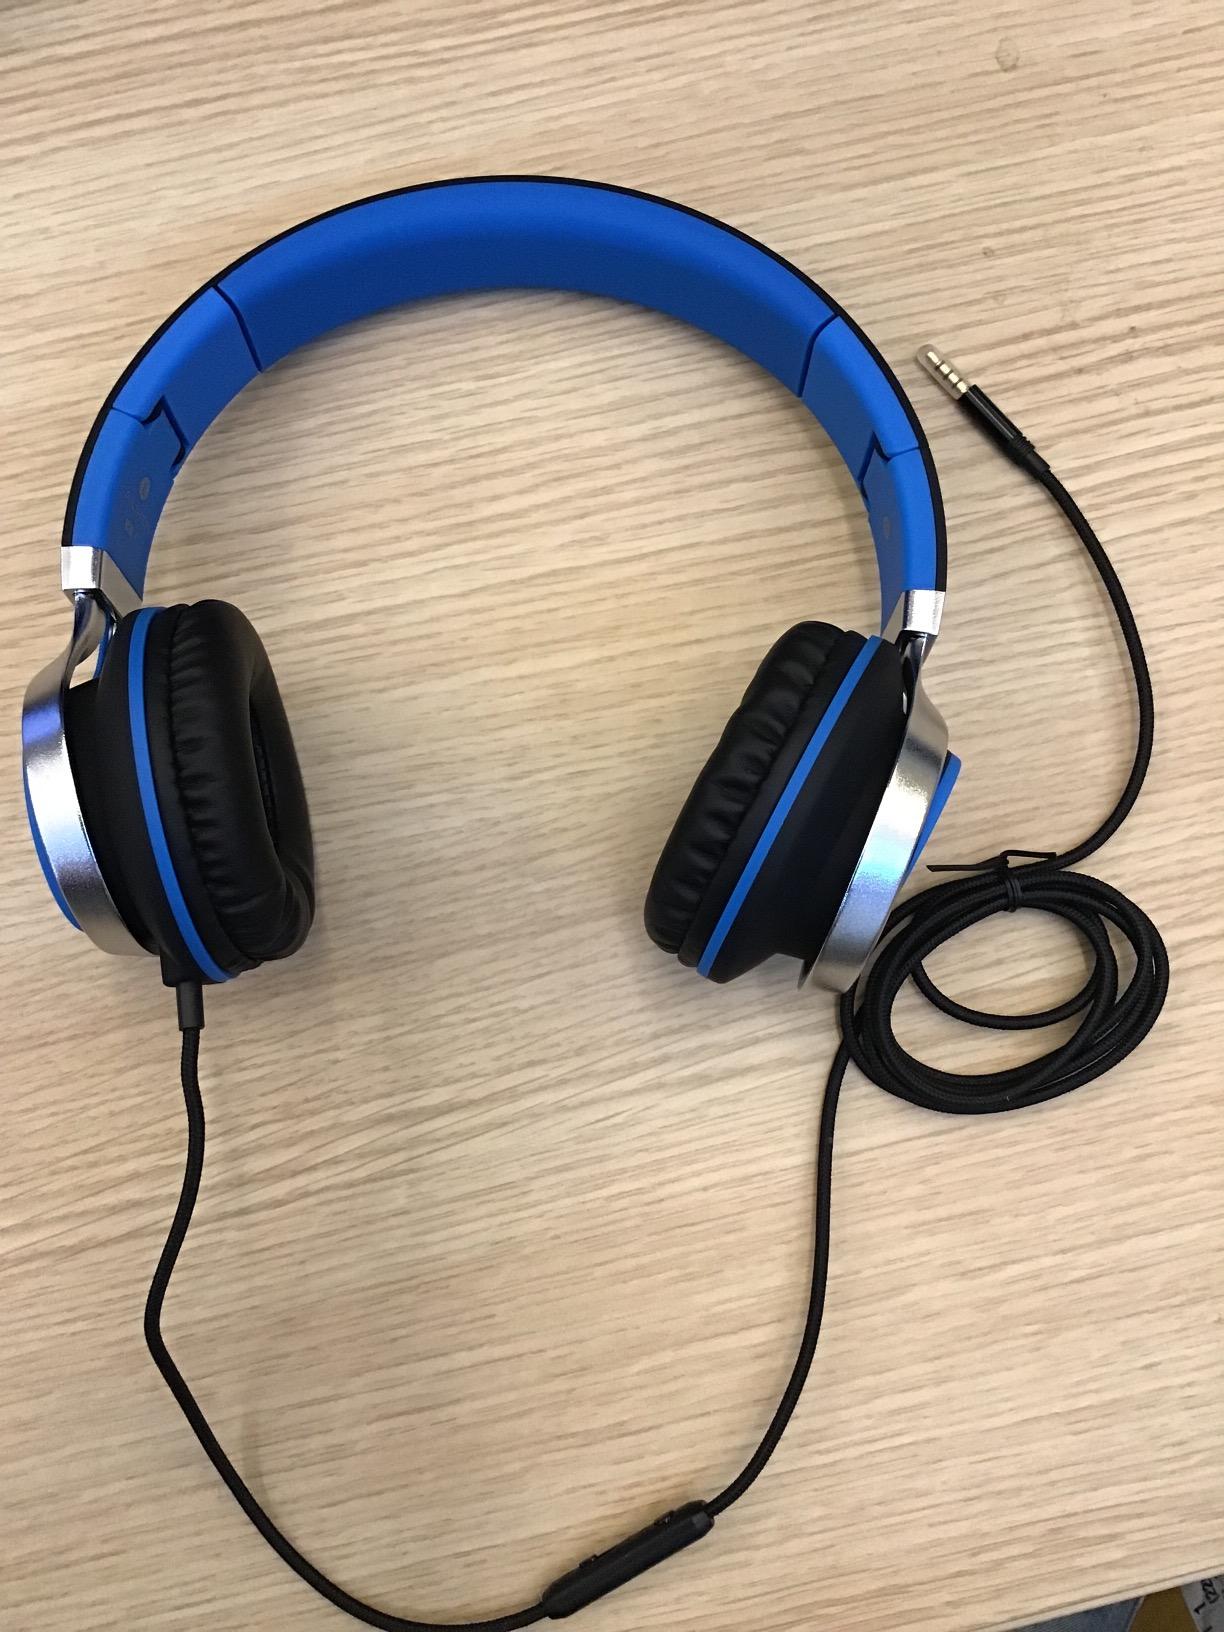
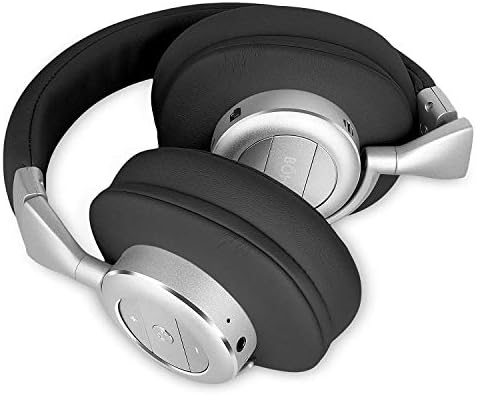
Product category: headphones
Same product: no